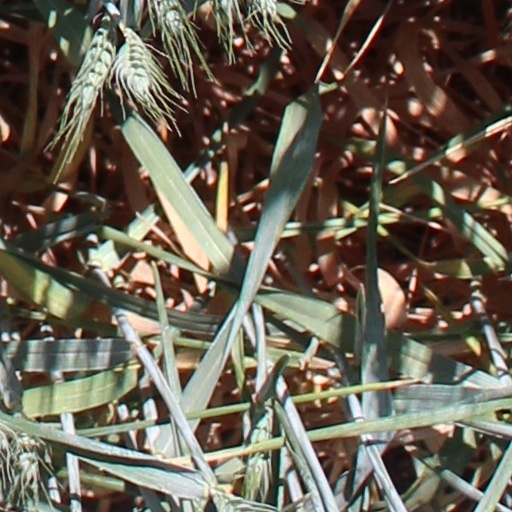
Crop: wheat